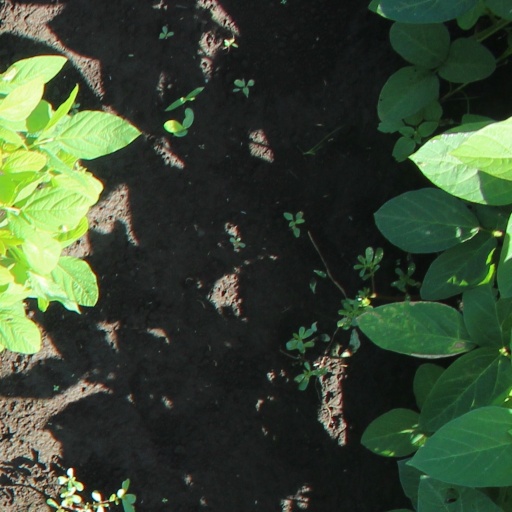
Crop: soybean